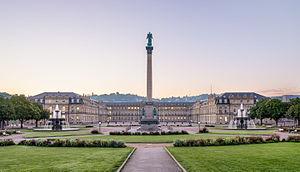
Fère-Champenoise est une ville française, située dans le département de la Marne en région Grand Est. Elle est située dans l'arrondissement d'Épernay, capitale du Champagne. Le siège de la communauté de communes du Sud Marnais se situe à Fère-Champenoise.
La Schloßplatz à Stuttgart est la plus grande place du quartier de Stuttgart-Mitte.